Pudsey loop railway

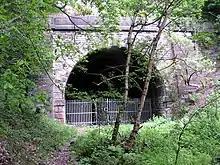
Western portal of Greenside Tunnel in May 2007

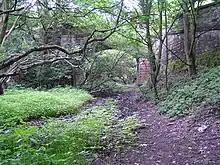
Bridge west of Greenside Tunnel in May 2007

Any traces of the line between Bramley station and Mount Pleasant Road have been lost due to the construction of an industrial estate and of Stanningley Bypass. Sections of trackbed are preserved and can be walked between Mount Pleasant Road and Pudsey Lowtown and between the locations of the two Pudsey stations. The site of Pudsey Greenside station is occupied by warehouses.